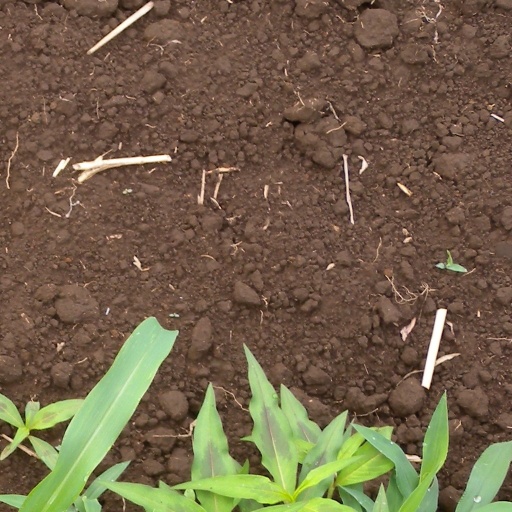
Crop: sorghum